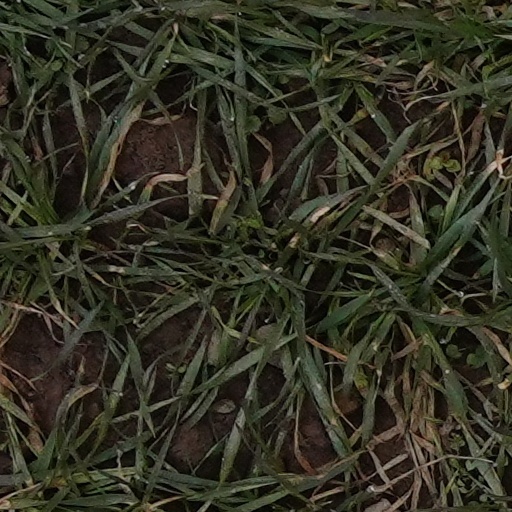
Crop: wheat